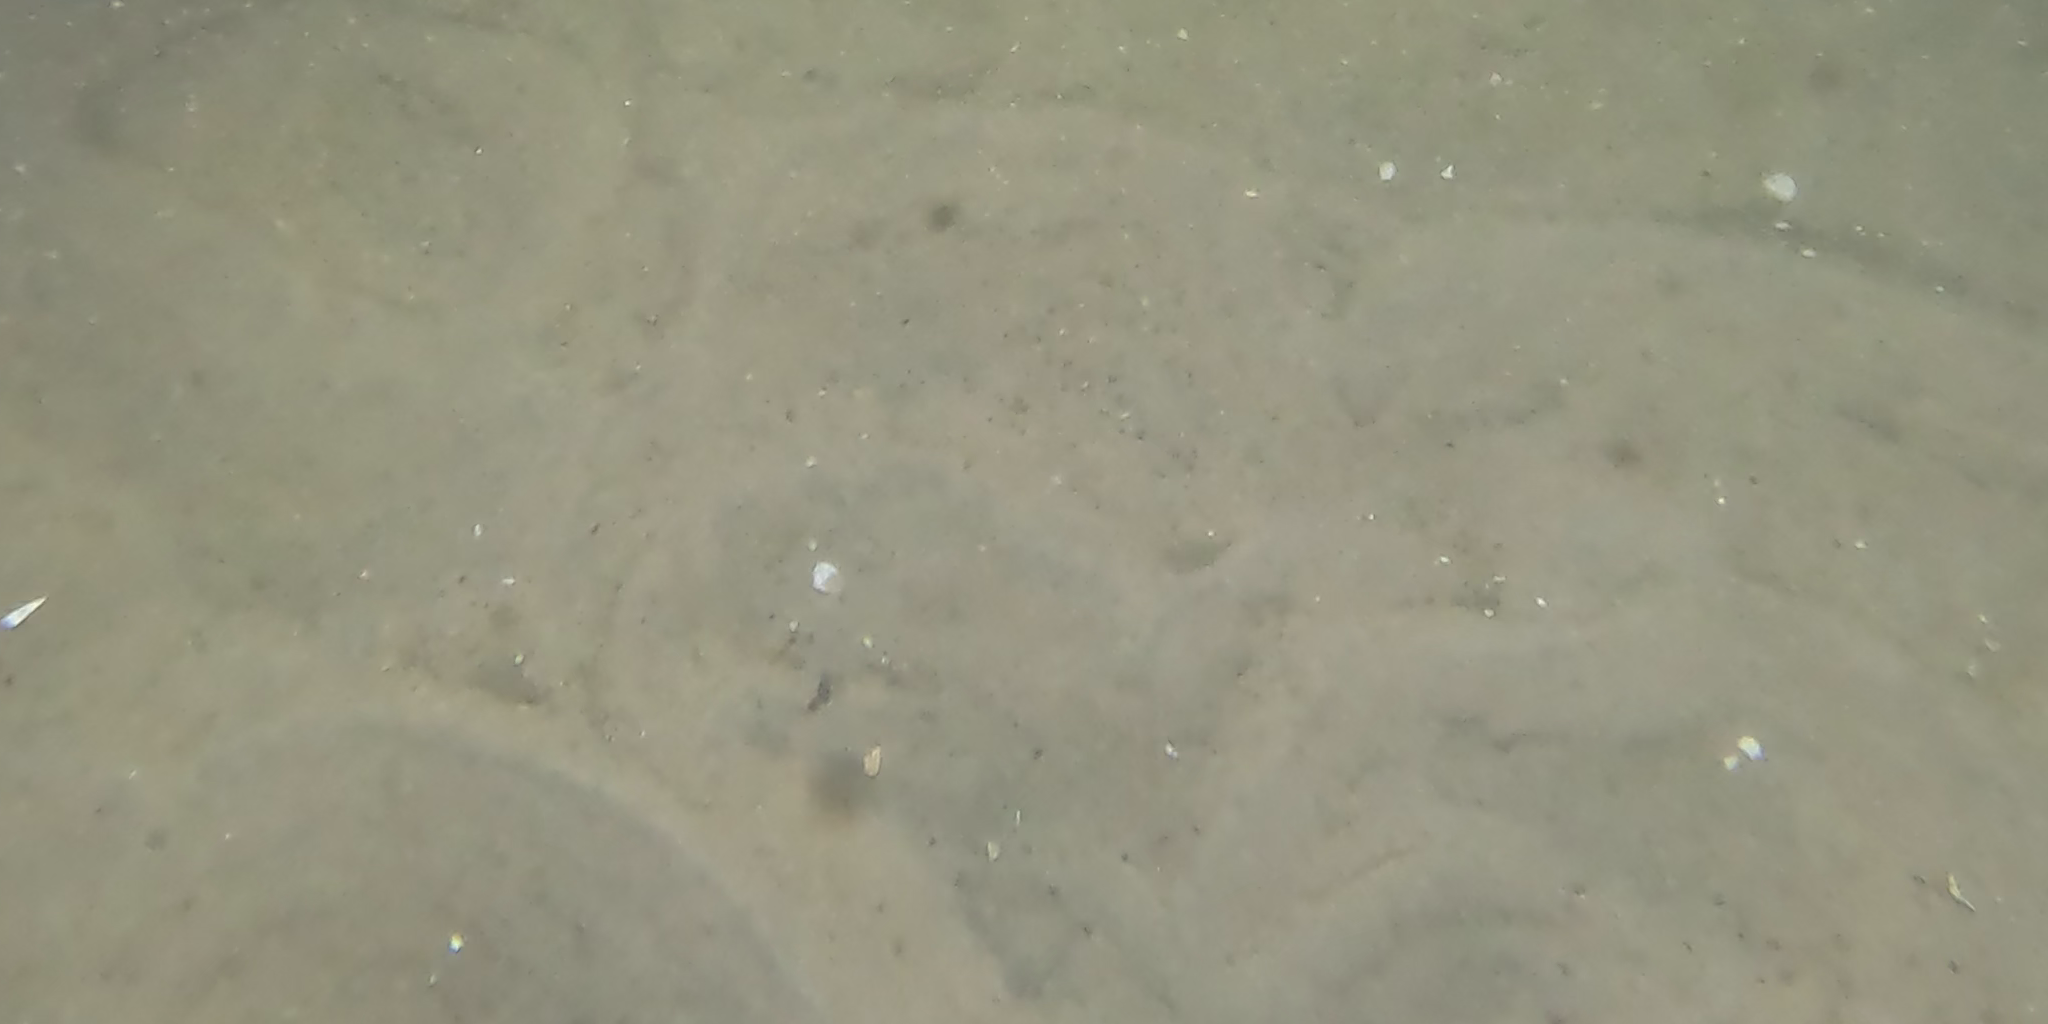
Seabed habitat: sand